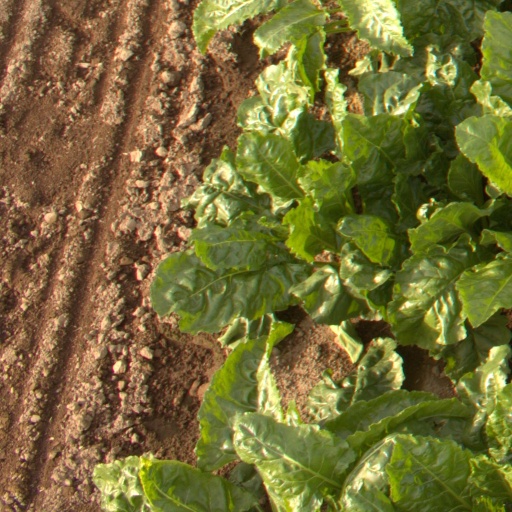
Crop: sugar beet